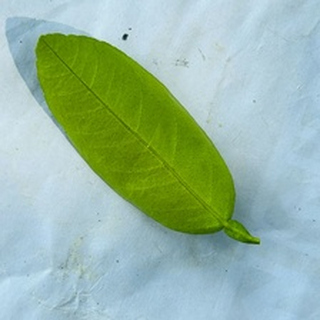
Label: healthy_lemon